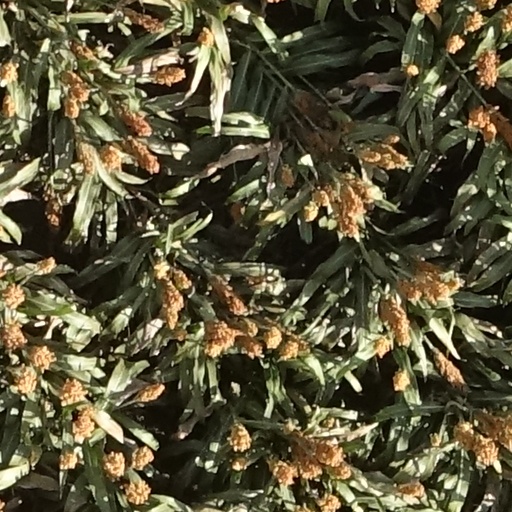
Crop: sorghum